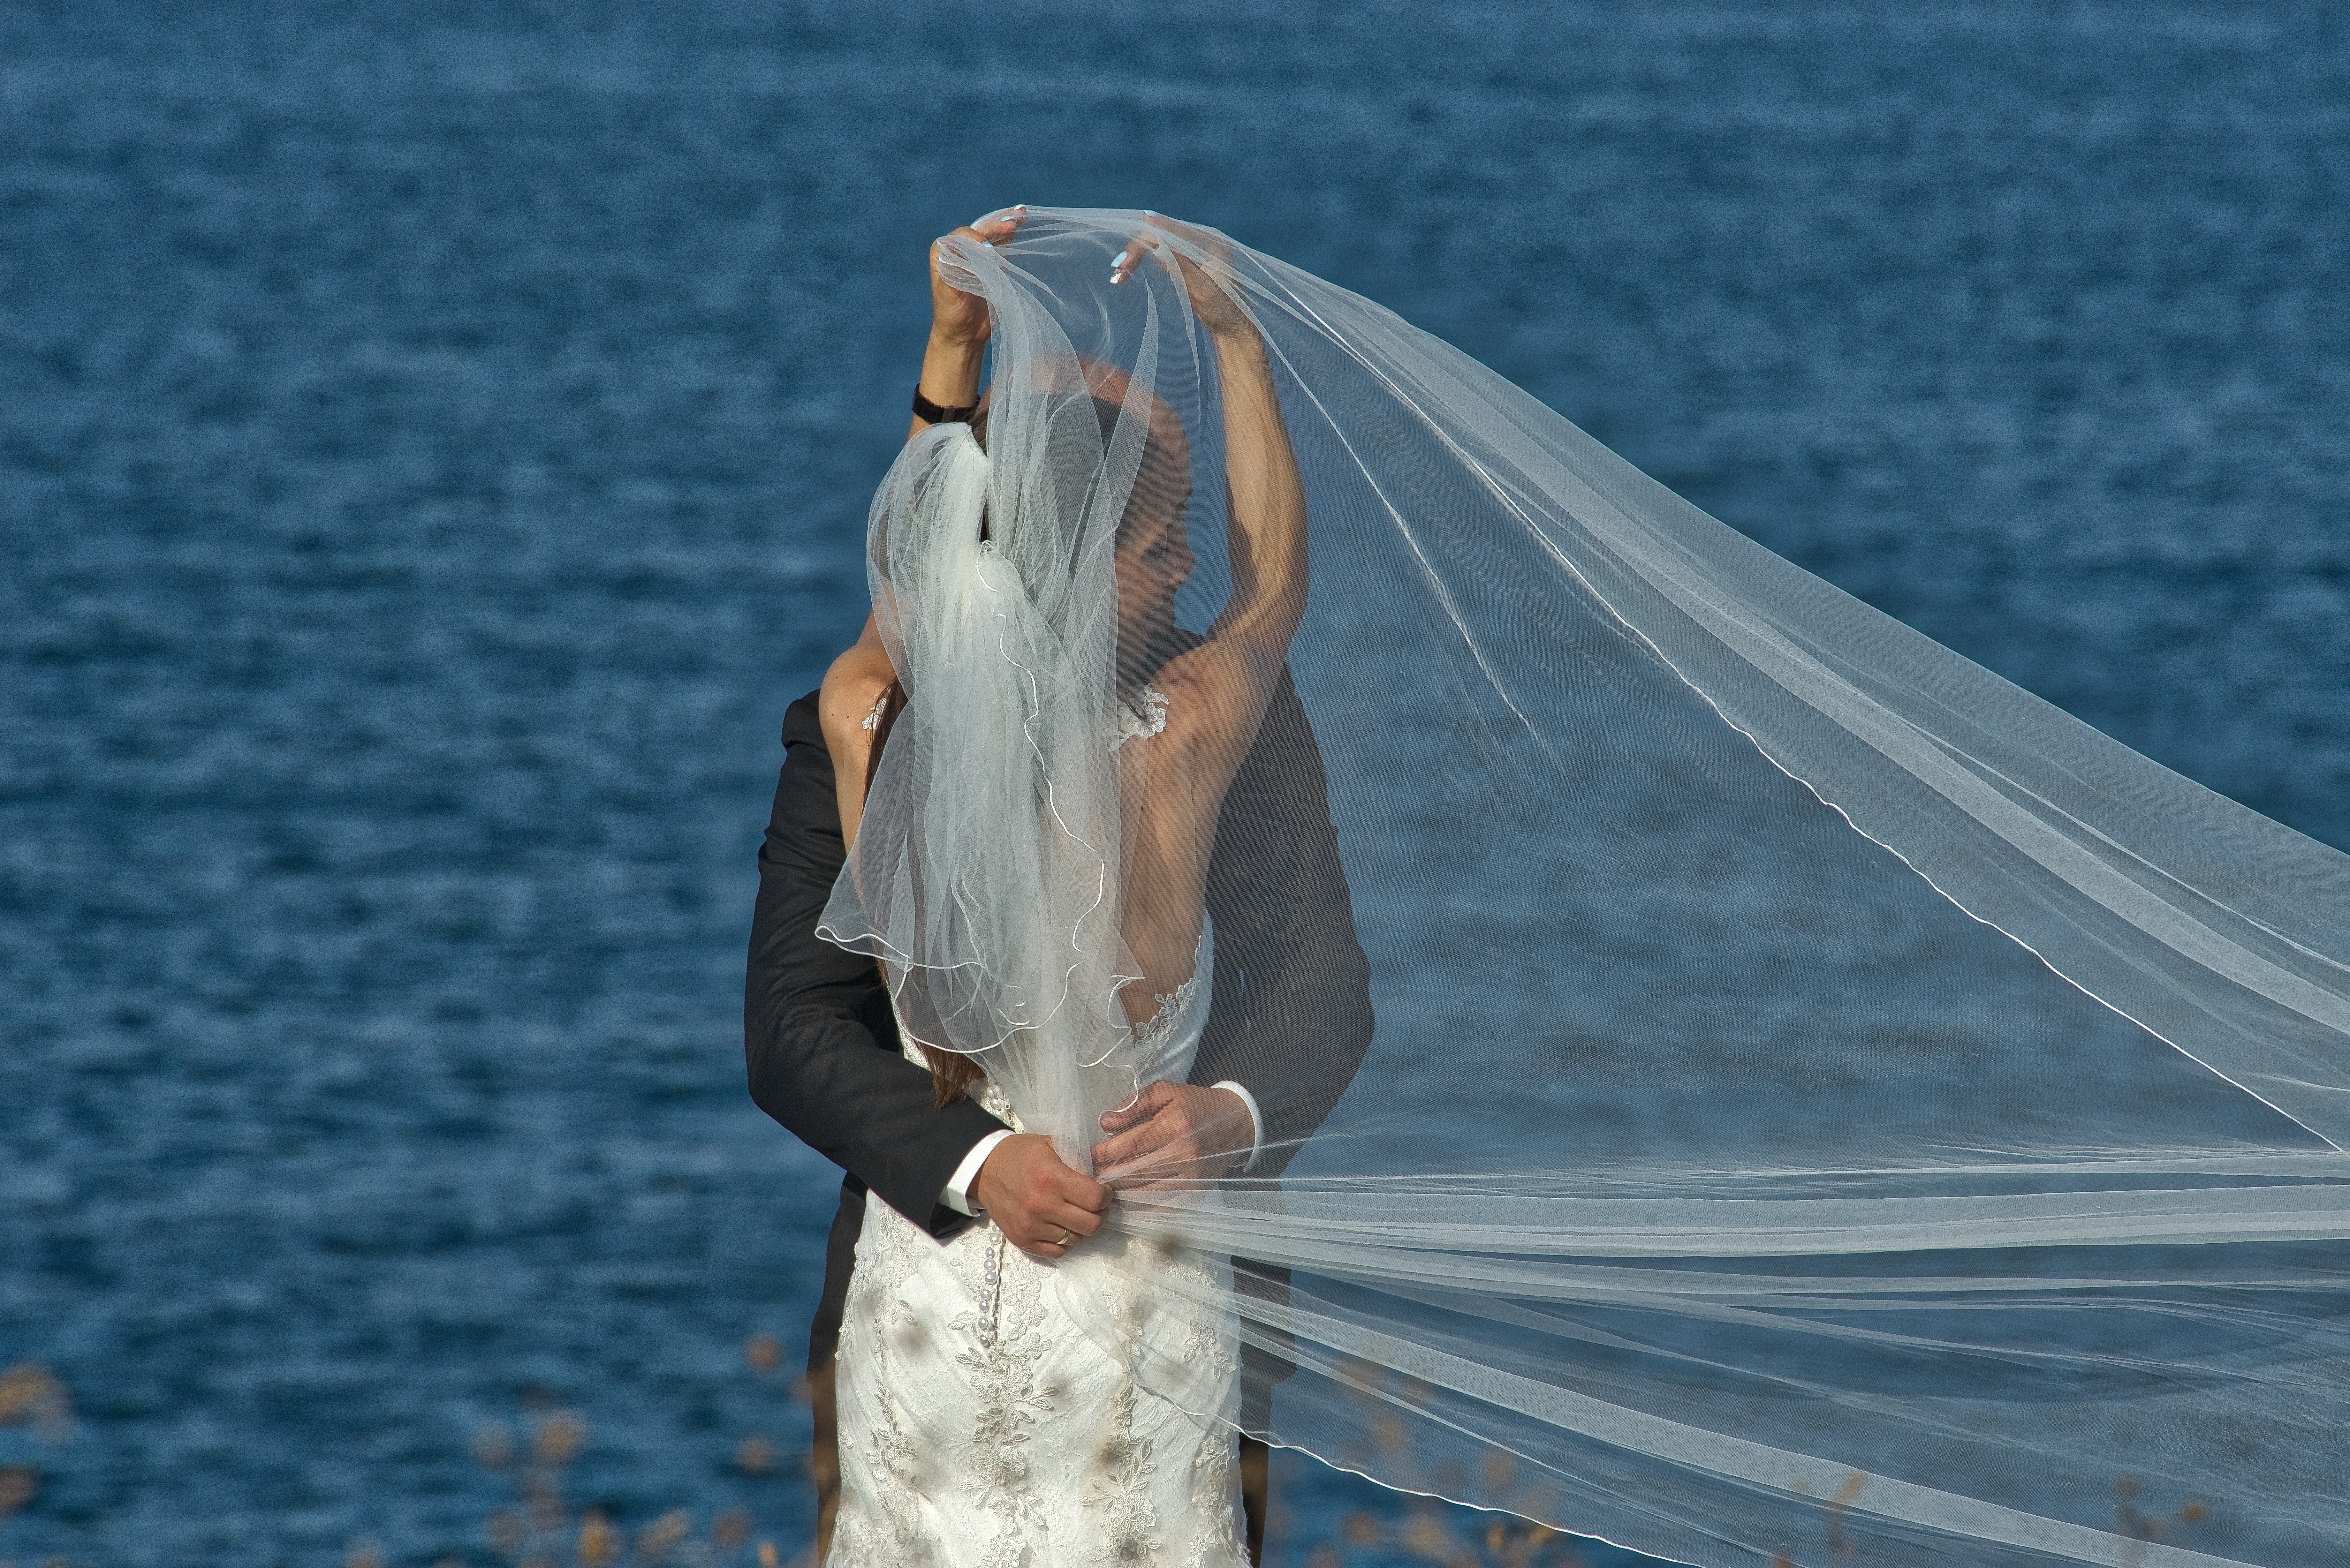
sea, water, ocean, people, girl, vacation, celebration, love, couple, romantic, wedding, wedding dress, bride, groom, married, marriage, engagement, dress, happy, veil, bridal, wedding couple, wed, newlywed, fashion accessory, bridal clothing, bridal accessory